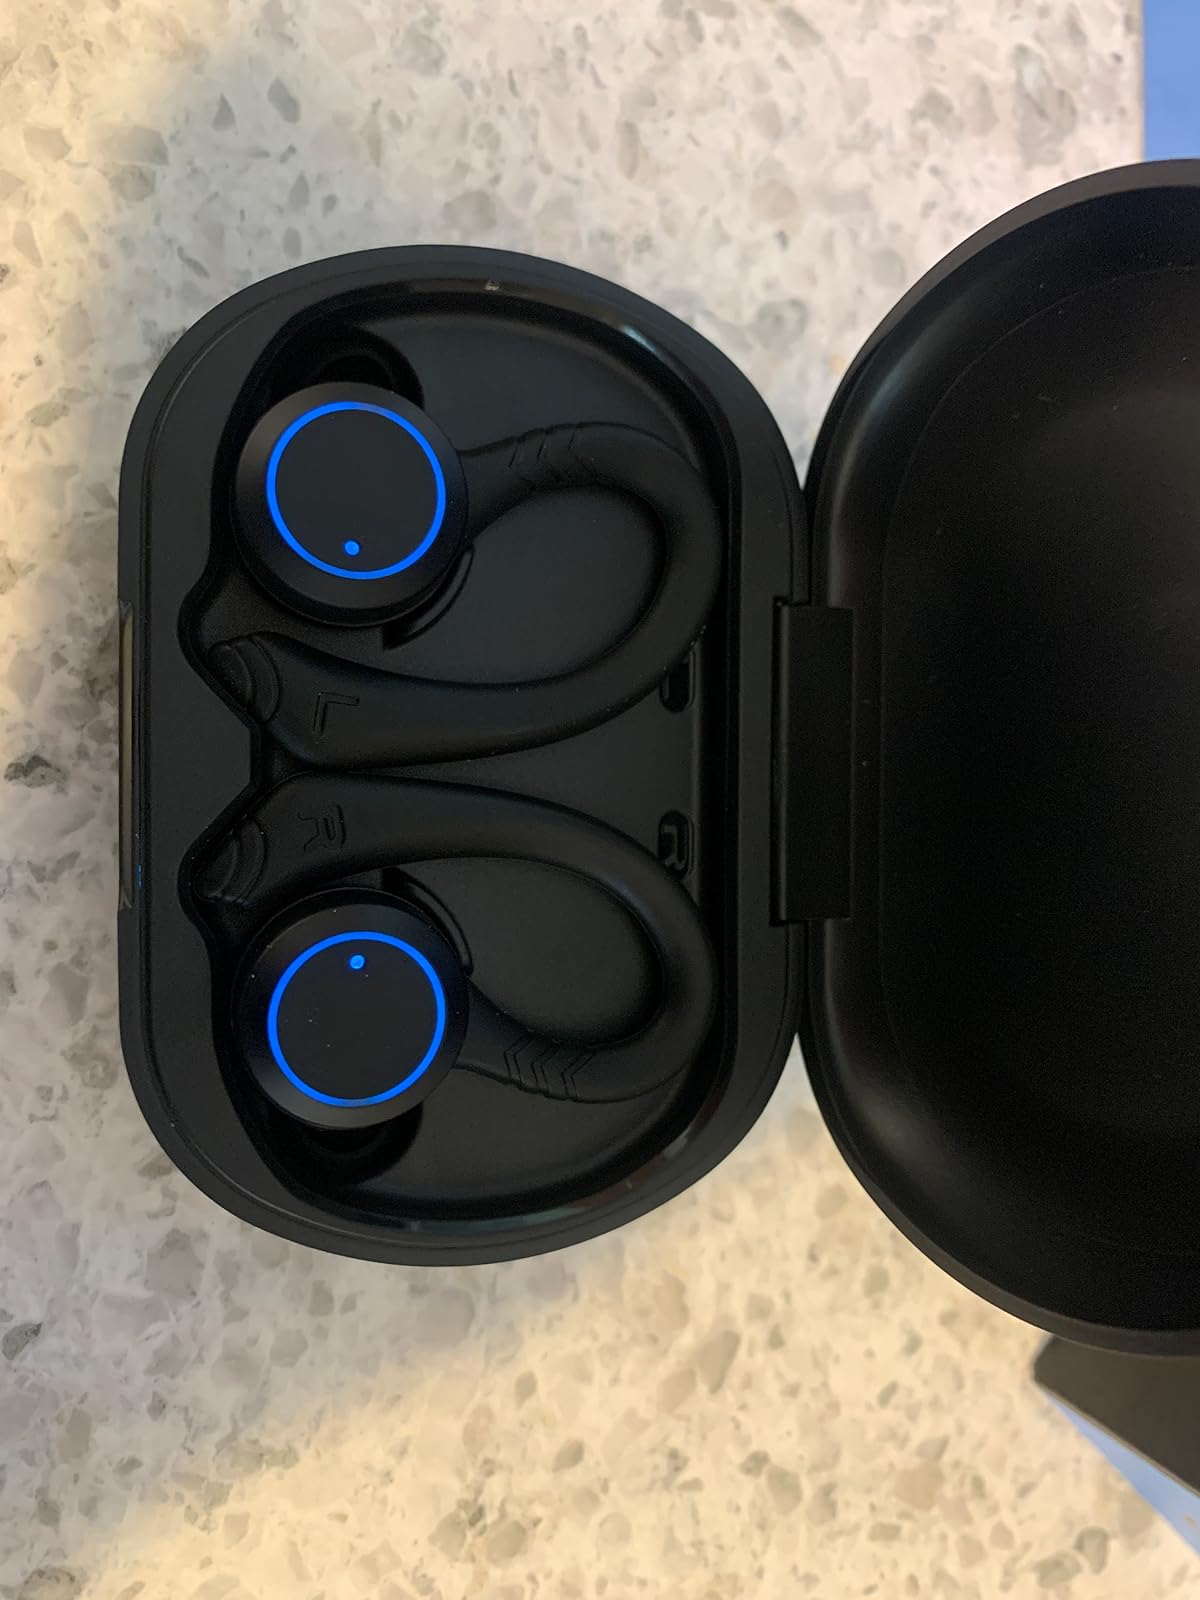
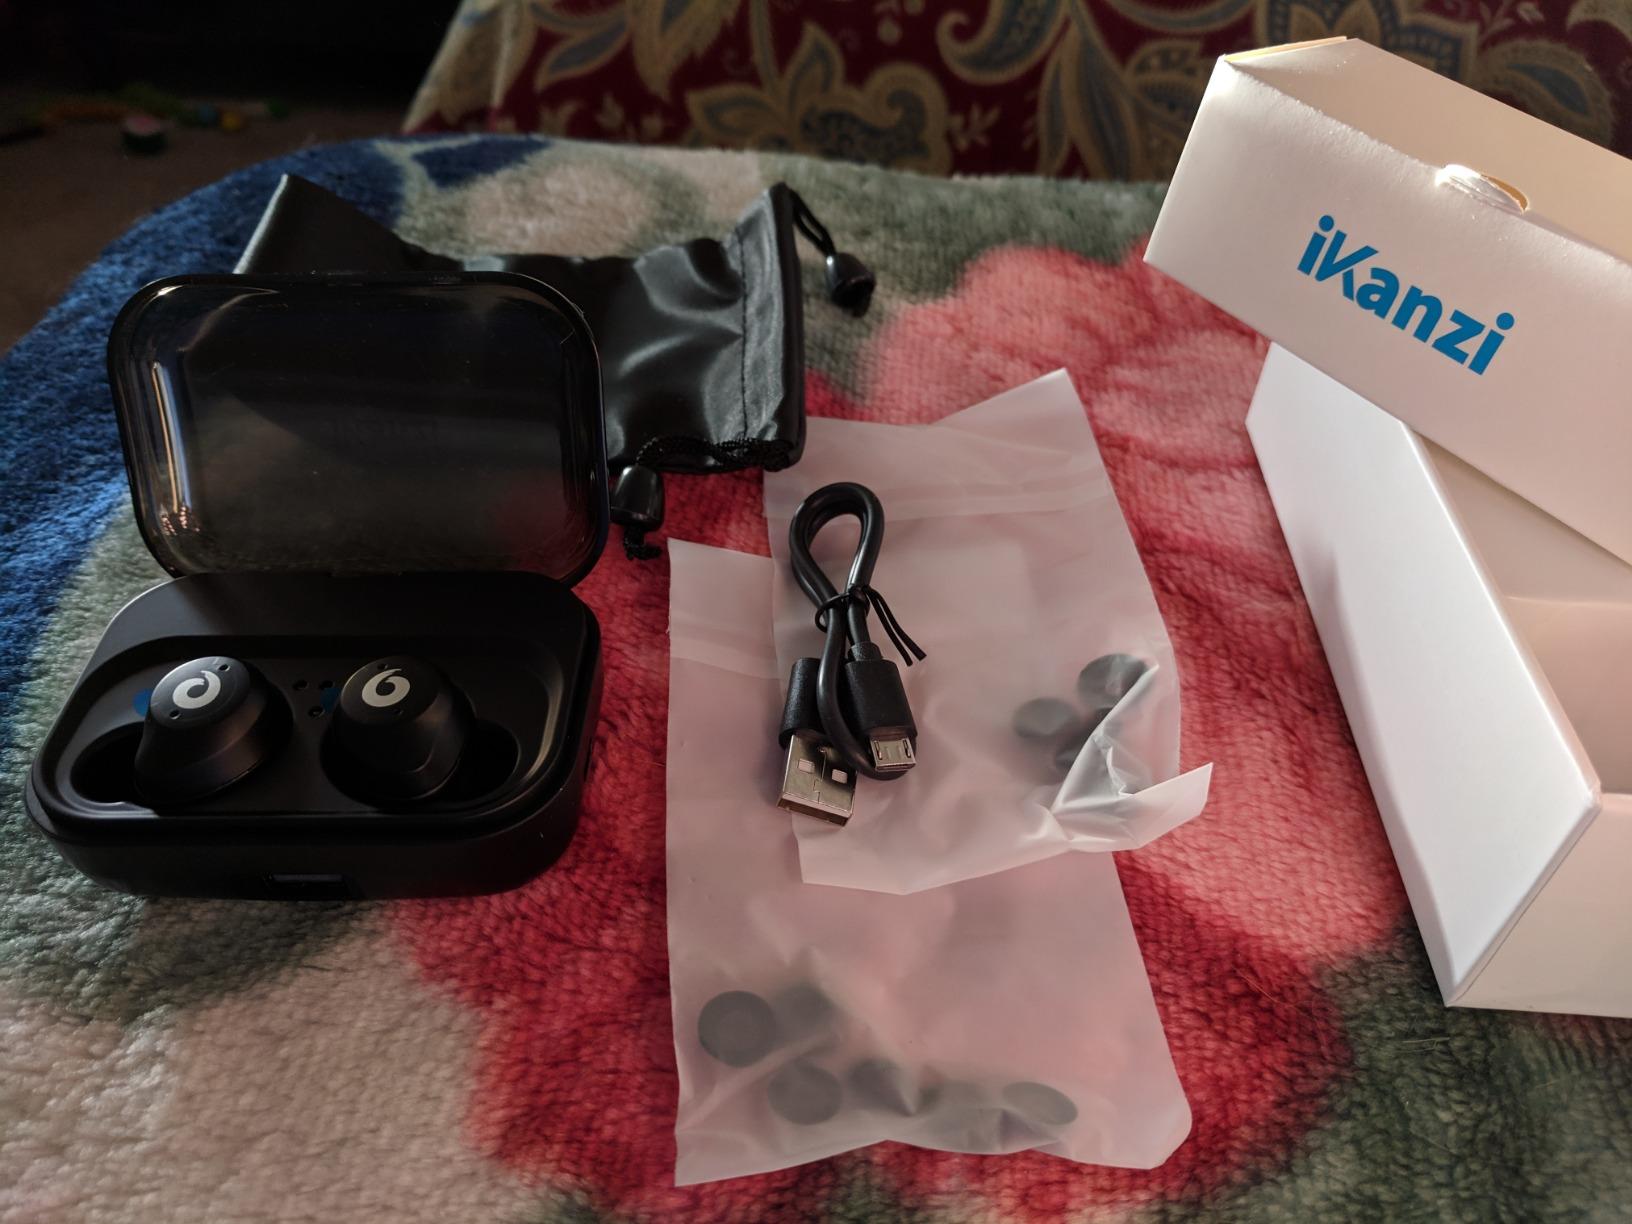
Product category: earbuds
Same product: no